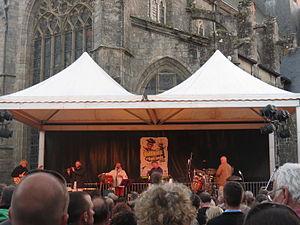
Barzaz en concert dans le cadre des Festi Cité de Guérande
Barzaz est un groupe de musique bretonne et de chanson bretonne créé en 1988. Il est l'un des groupes phares de la scène traditionnelle bretonne des années 1980/1990. Très demandé en concert et servant d'exemple pour l'accompagnement musical du chant breton, Barzaz enregistre deux albums et se reforme en 2013 à la suite de la réédition des albums.